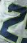
Number: 2